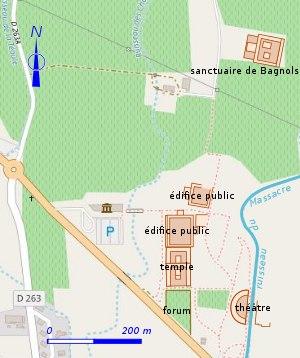
Le théâtre gallo-romain est un théâtre gallo-romain situé en France sur la commune d'Alba-la-Romaine, dans le département de l'Ardèche en région Auvergne-Rhône-Alpes.